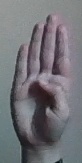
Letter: kaaf